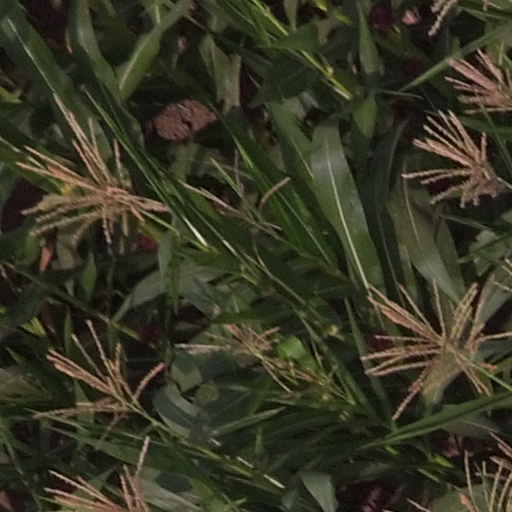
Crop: maize; corn